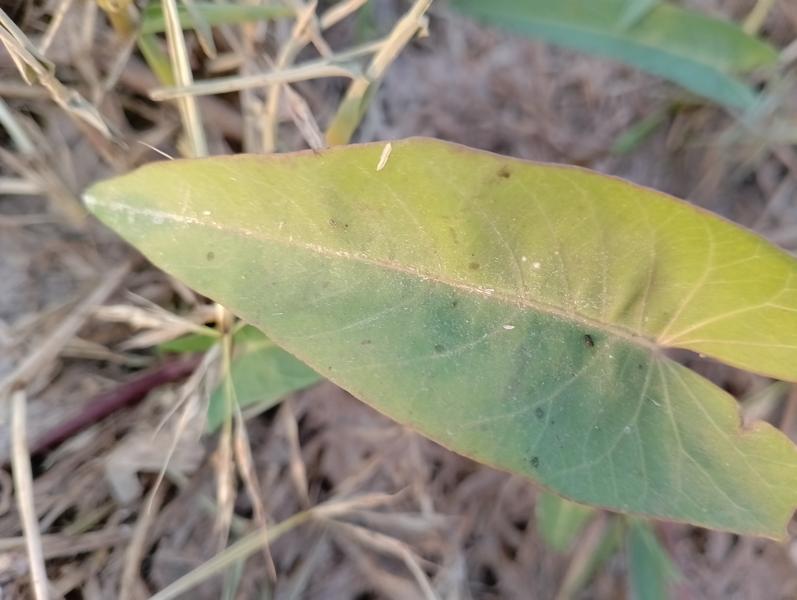
Weed species: Ipomoea aquatic